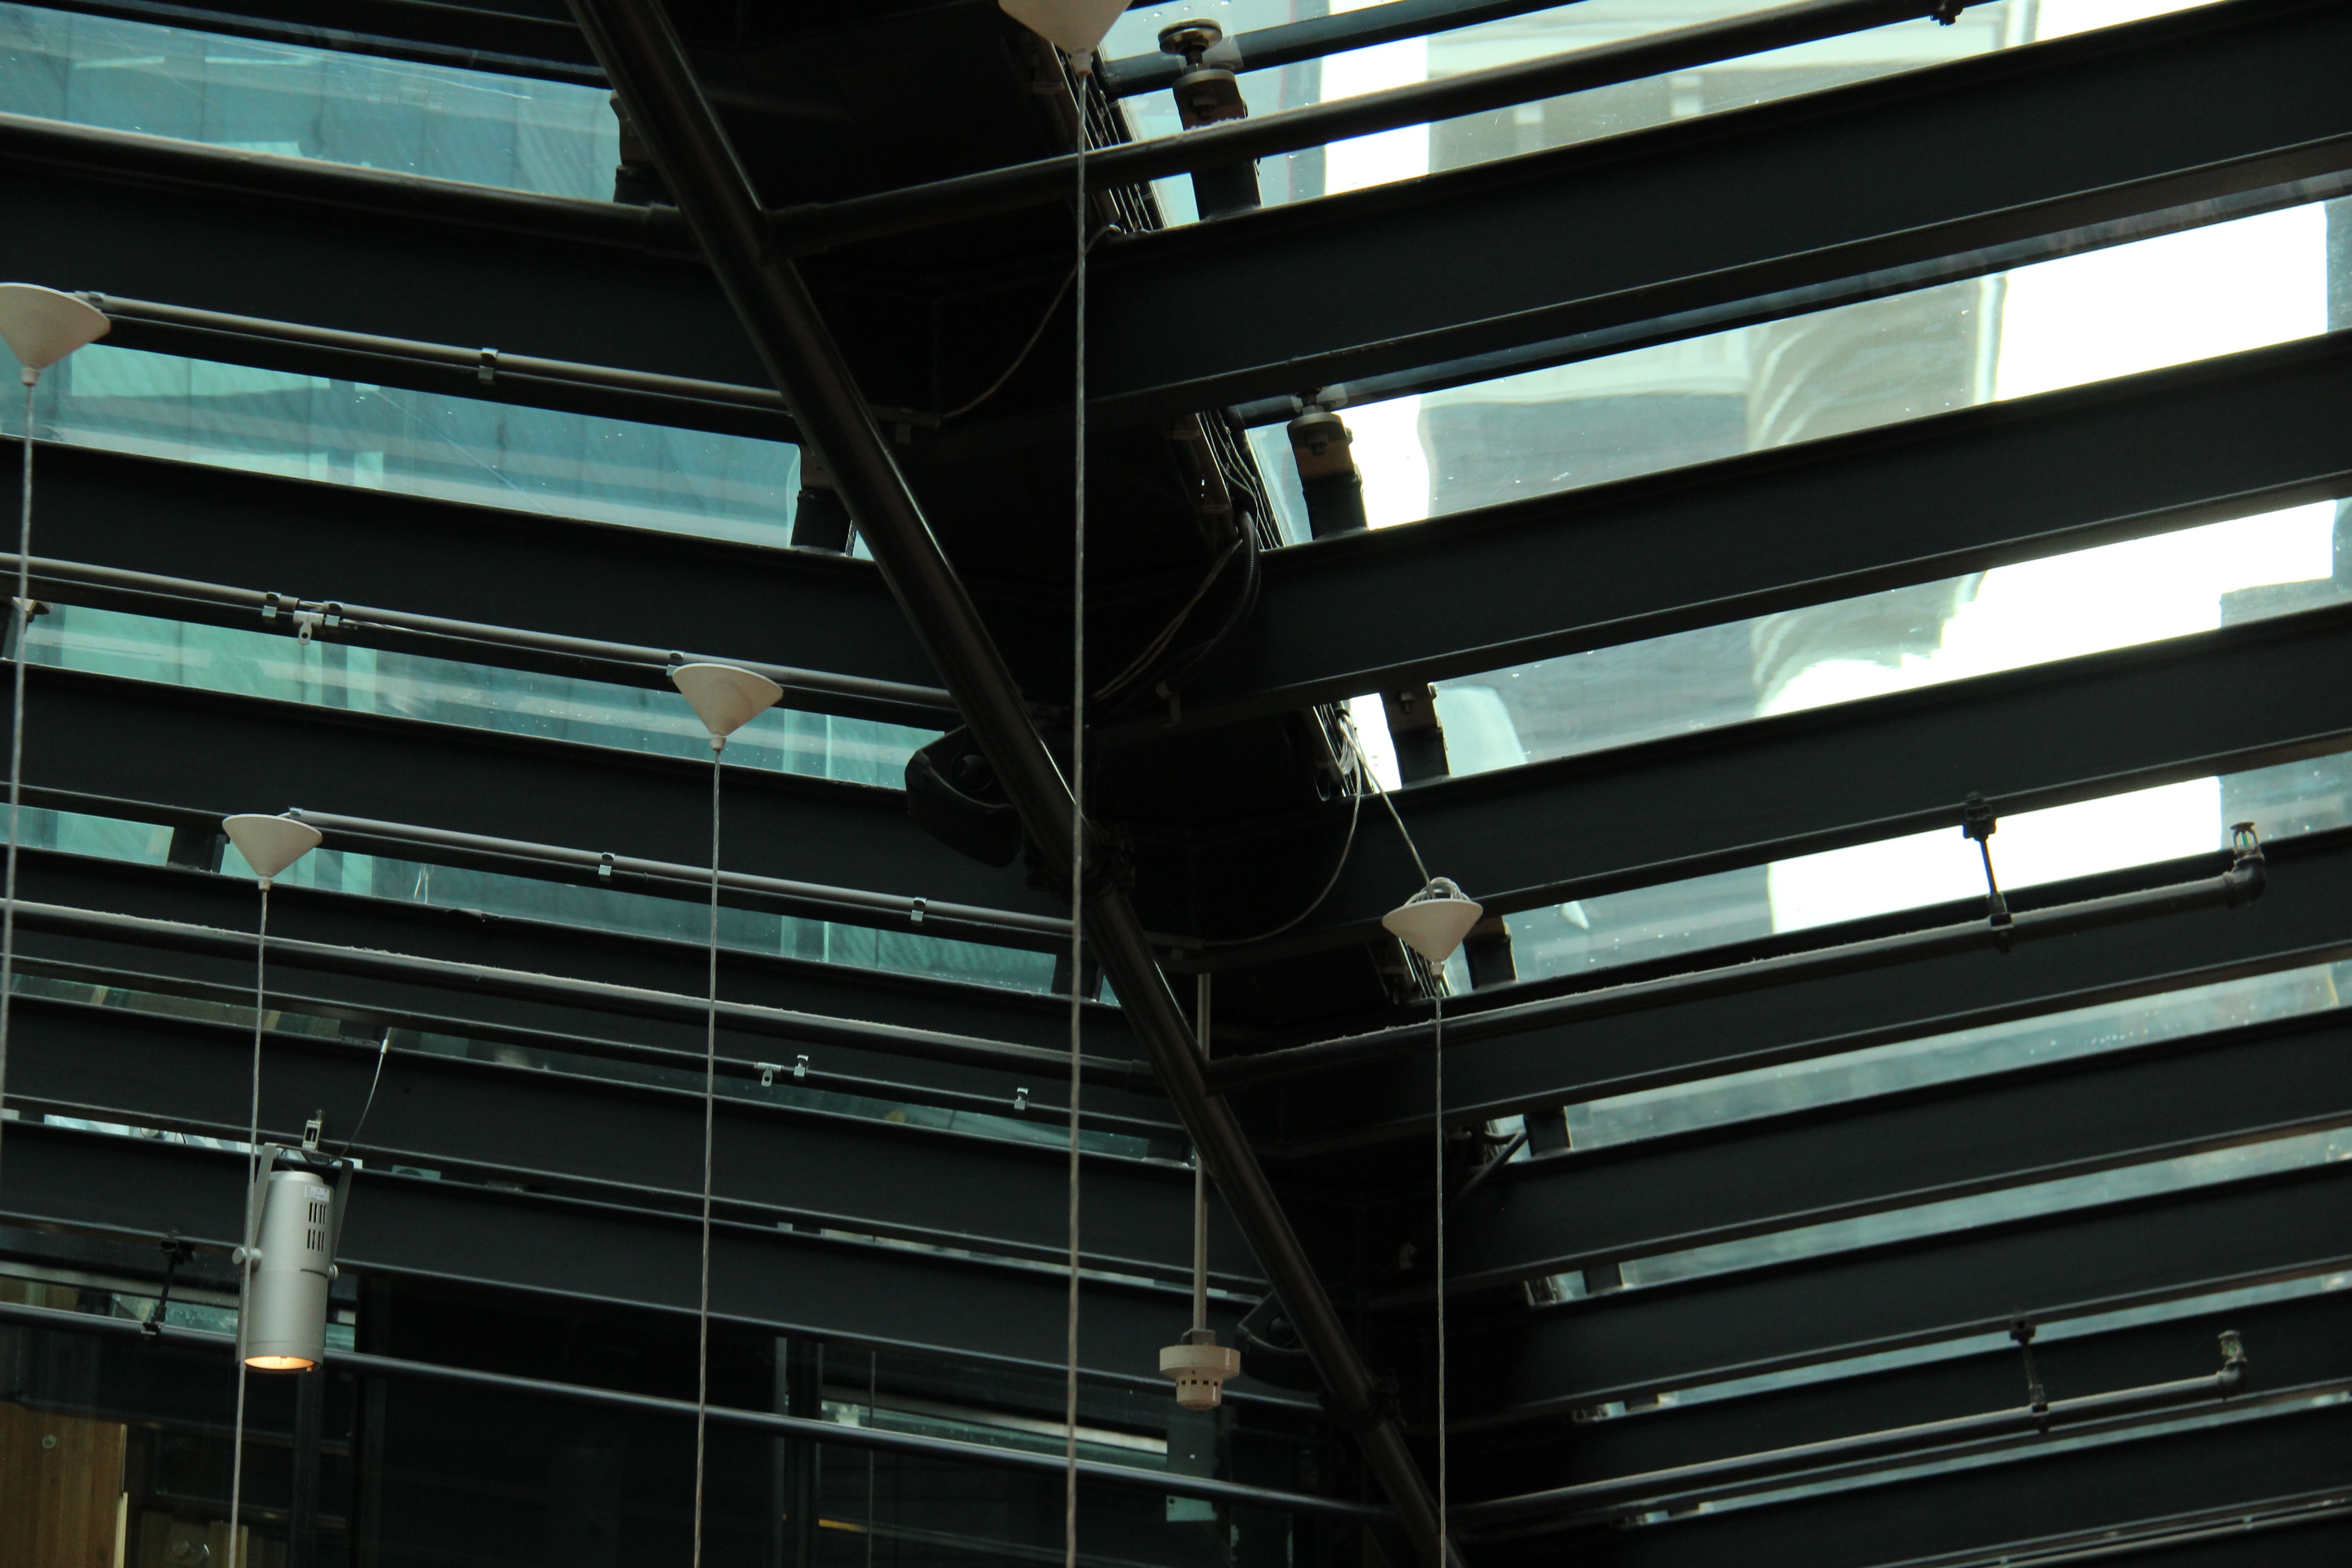
light, architecture, window, line, color, facade, black, interior design, design, symmetry, shape, daylighting, window covering